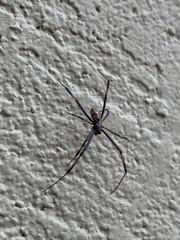
Species: Lactrodectus_hesperus